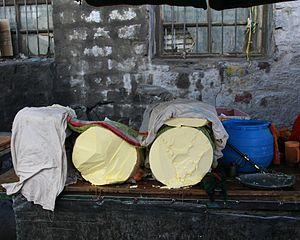
La cuisine tibétaine traditionnelle est assez différente de la cuisine que l'on retrouve dans les pays frontaliers, notamment en raison du fait que peu de plantes poussent à une altitude moyenne de 4 000 m. On retrouve principalement de l'orge commune, avec laquelle on fait la tsampa, la farine d'orge grillée, qui est l'aliment de base de la majeure partie du Tibet.